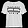
Label: T - shirt / top